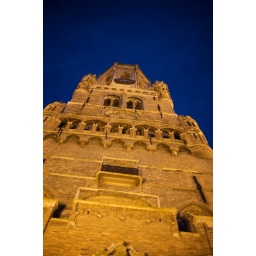
Trip to Amsterdam on vacation. Sunset in the main square in Bruge casts the buildings in a deep blue light.